Crystal Lake Fish Hatchery

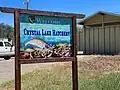

Crystal Lake Fish Hatchery is a fish hatchery run by the California Department of Fish and Game, located in Cassel, California.